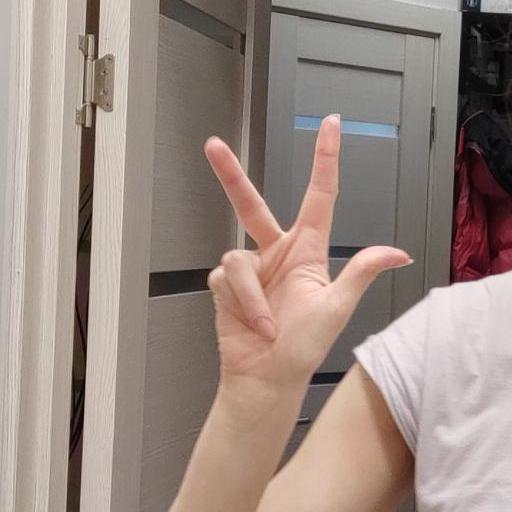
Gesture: three2